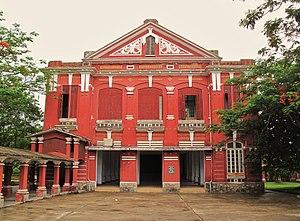
Le lycée d'élite Quốc Học – Huế est une lycée célèbre dans l'ancienne capitale de Hué, au Viêt Nam. Quoc Hoc est le troisième plus ancien lycée du Viêt Nam après le Collège Chasseloup-Laubat et le Collège de My Tho.